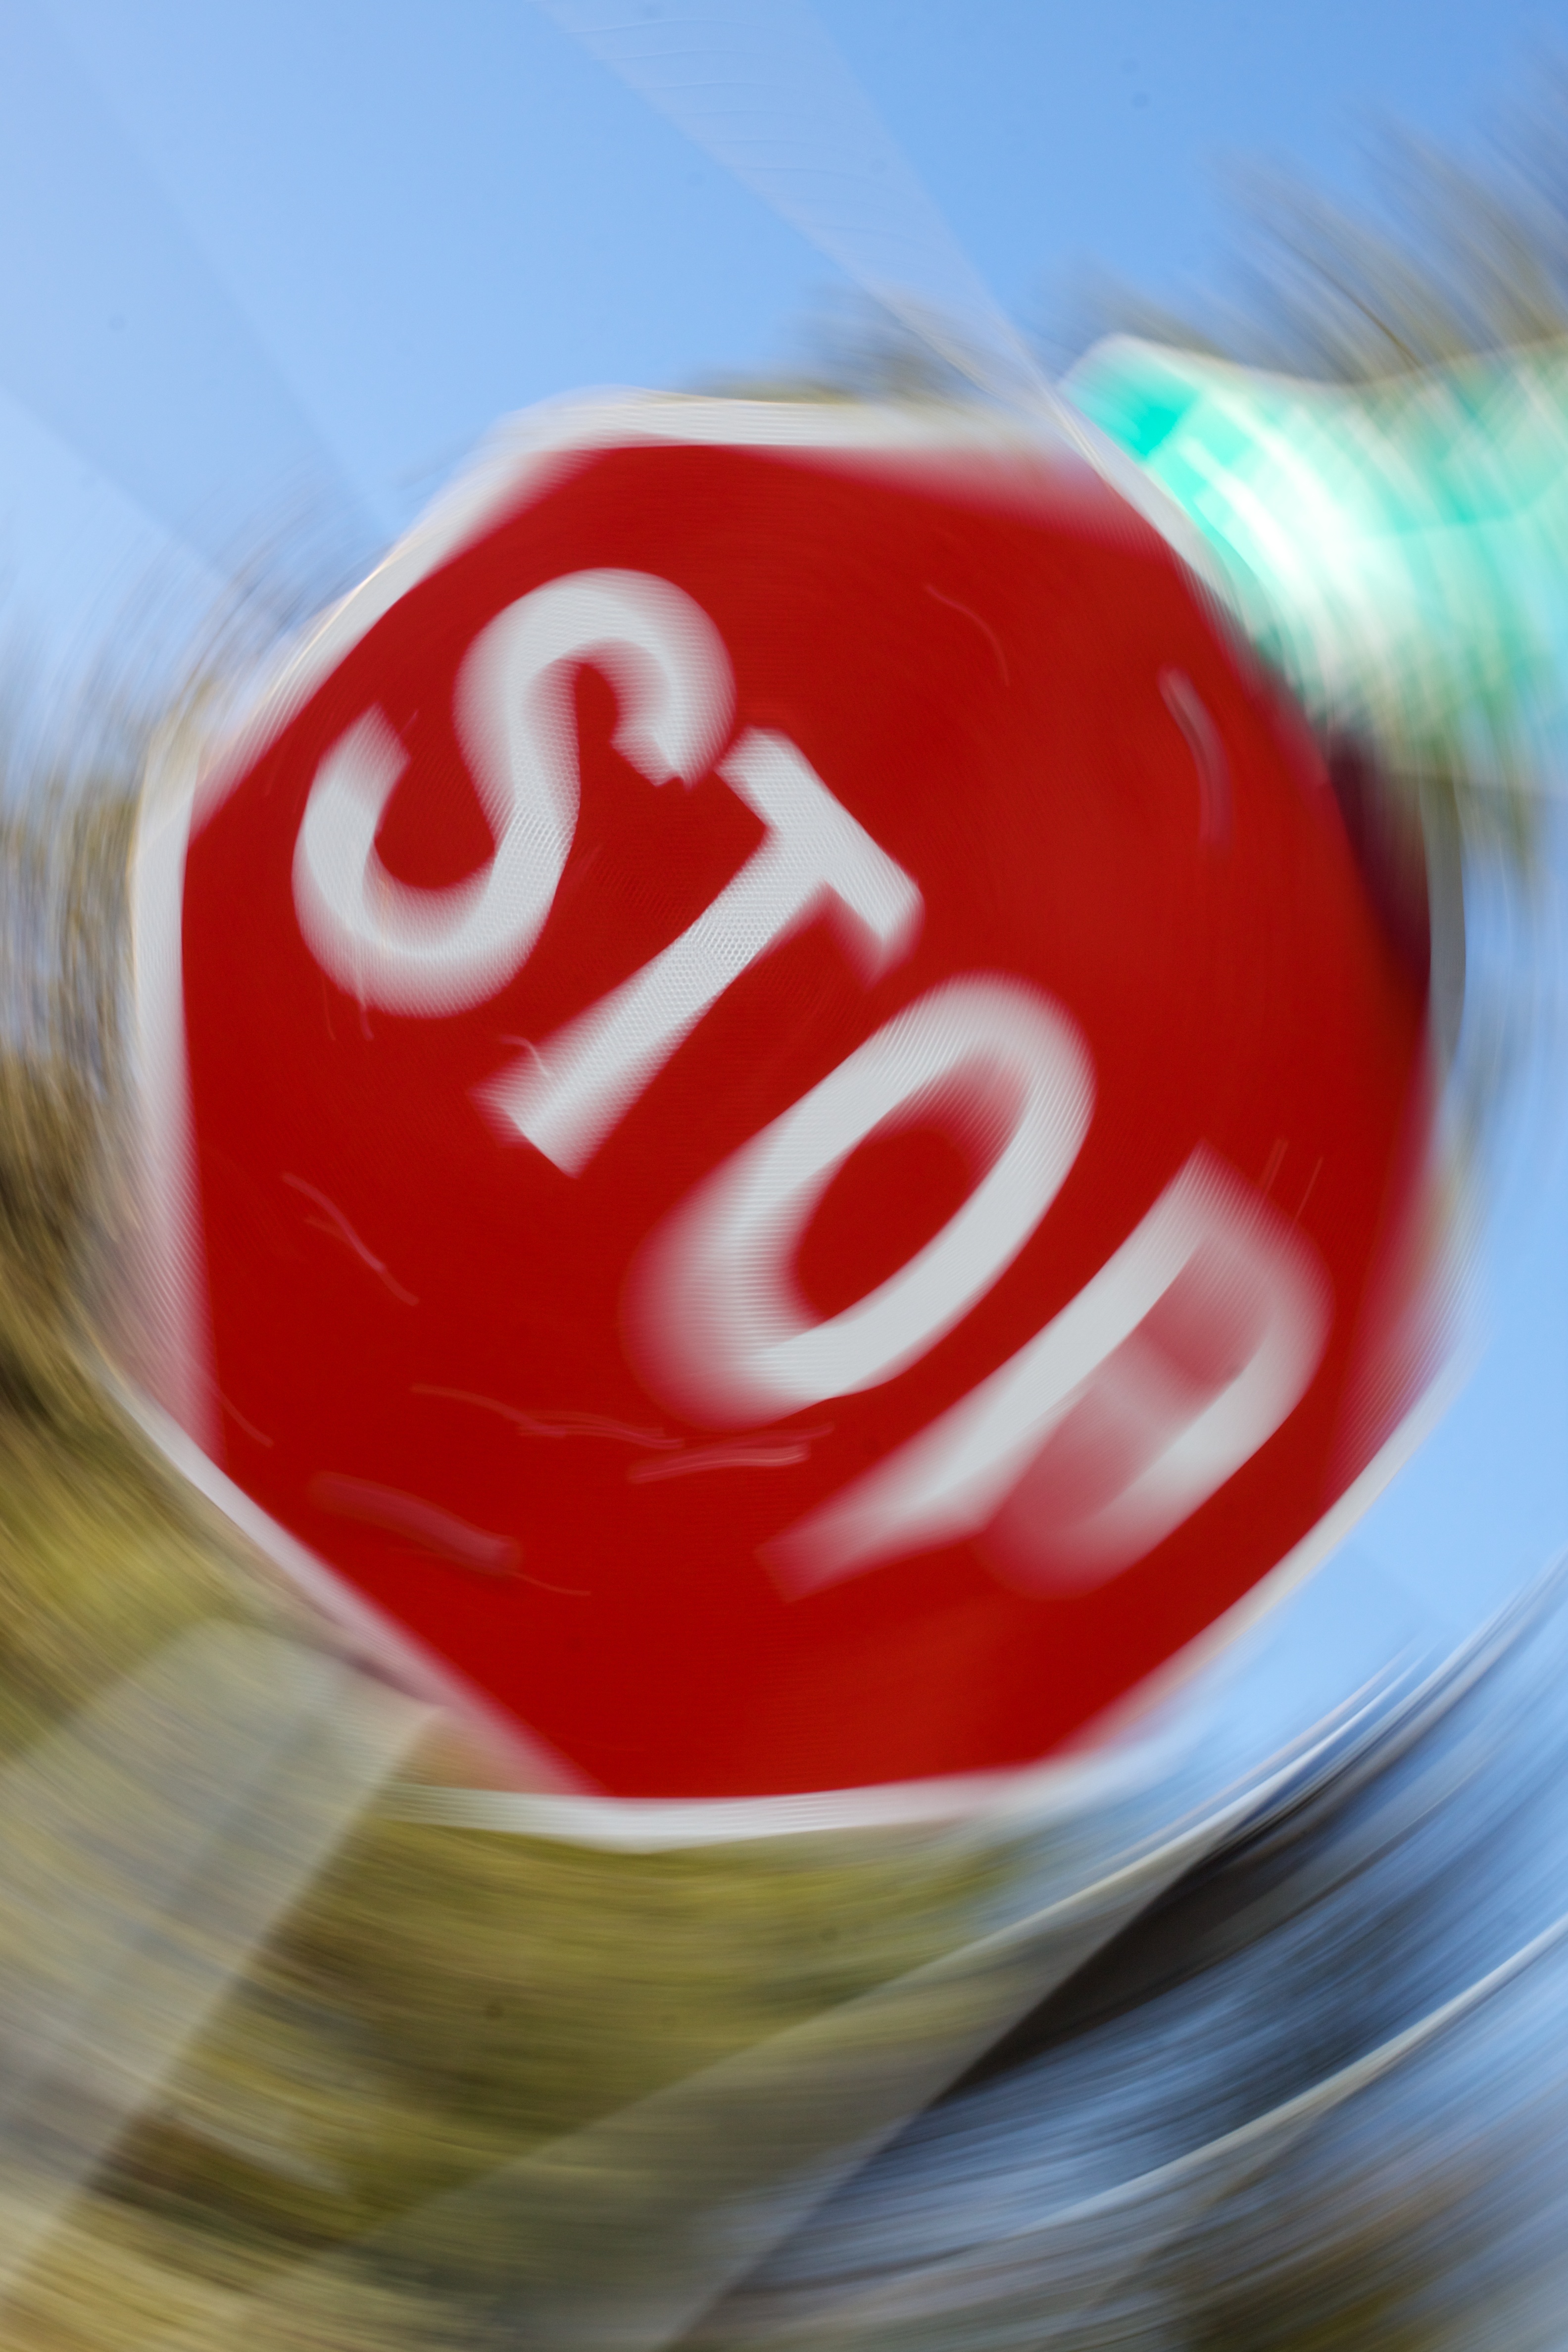
food, red, color, dailyshoot